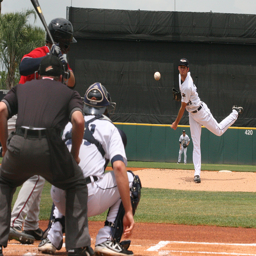
The baseball pitcher throws a ball towards the awaiting batter.
A young man standing on top of a pitchers mound as he throws a baseball.
A baseball plate throwing a baseball towards the batter.
A pitcher throws a pitch to a batter.
a baseball player throws a pitch to a batter